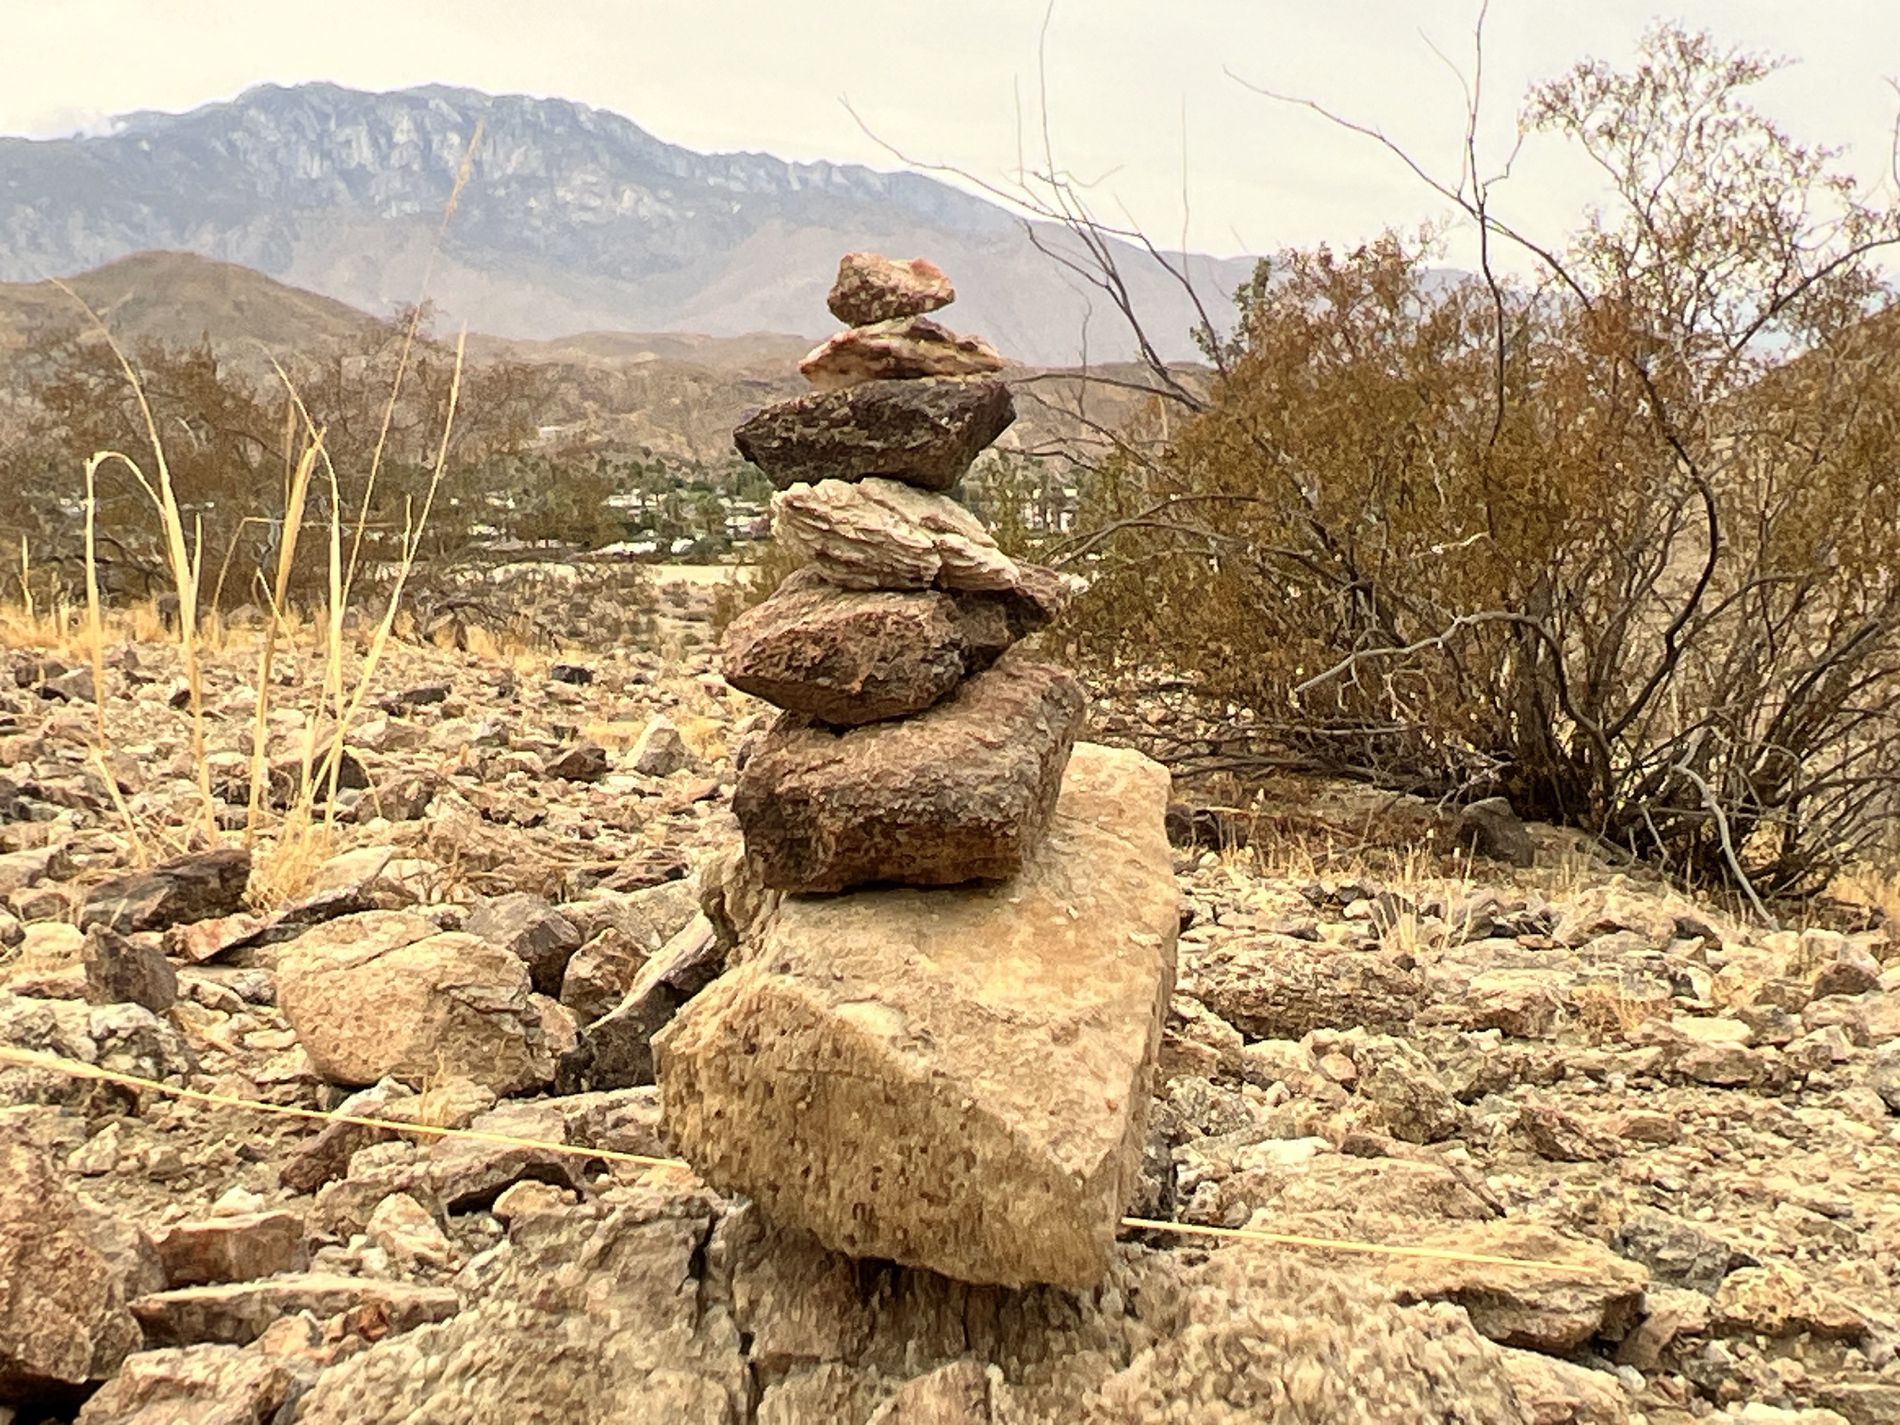
rocks Balance
A hand-stacked cairn of desert rocks stands against a backdrop of dry terrain and distant mountains.
Shot at a low angle, the shot compositions frame a neat pile of rocks, neatly stacked, in crisp focus in the foreground, receding desiccated scrub, and a mist of mountains in the distance. The mood is serene andmovingly nostalgic, assisted by the muted coloring of sandy browns, rock greys, and a soft cloudy sky. The photo highlights the ubiquity of man in nature as well as the silence of the desert landscape.
Labels: Rock, Nature, Outdoors, Wilderness, Rubble, Pebble, Plant, Vegetation, Scenery, Ground, Mountain, Mountain Range, Peak, Mineral, Sky, Rocky ground
Camera: Apple iPhone 13 Pro Max
Lens: iPhone 13 Pro Max back camera 1.57mm f/1.8
Aperture: F1.8
Exposure: 1/935 sec
ISO: 32
Focal length: 1.57